The East (2020 film)

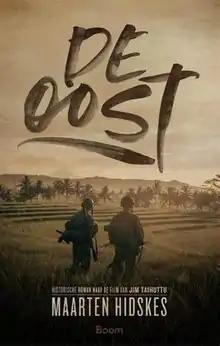
Poster

The film is set in the Dutch East Indies of 1946 during the Indonesian National Revolution. Twenty-year-old soldier Johan de Vries from Arcen is sent to Semarang, where the Dutch army says it is to liberate the Indonesian people from the authority of Sukarno. Johan believes in the promise to help the population, but soon discovers that the reality is different: he notices that the population is hostile to the Dutch army and that his colleagues in turn hardly act against war crimes. For example, the army takes no action when the chiefs of a nearby village are found beheaded. Johan's fellow soldiers are instead more concerned with visiting local brothels and refer to the population as 'monkeys'.